Magawa

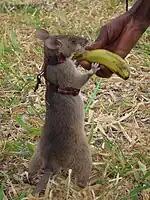
A HeroRAT being rewarded with a banana

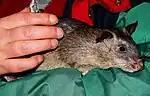
"Cricetomys gambianus" is a species of giant pouched rat.

Magawa (November 2013 – January 2022) was a Southern giant pouched rat ("Cricetomys ansorgei") that worked as a HeroRAT sniffing out landmines in Cambodia for the non-governmental organization APOPO (in English, Anti-Personnel Landmines Removal Product Development) which trains rats to detect landmines and tuberculosis. Magawa was the most successful landmine-sniffing rat in the organization's history, and received the PDSA Gold Medal in 2020.